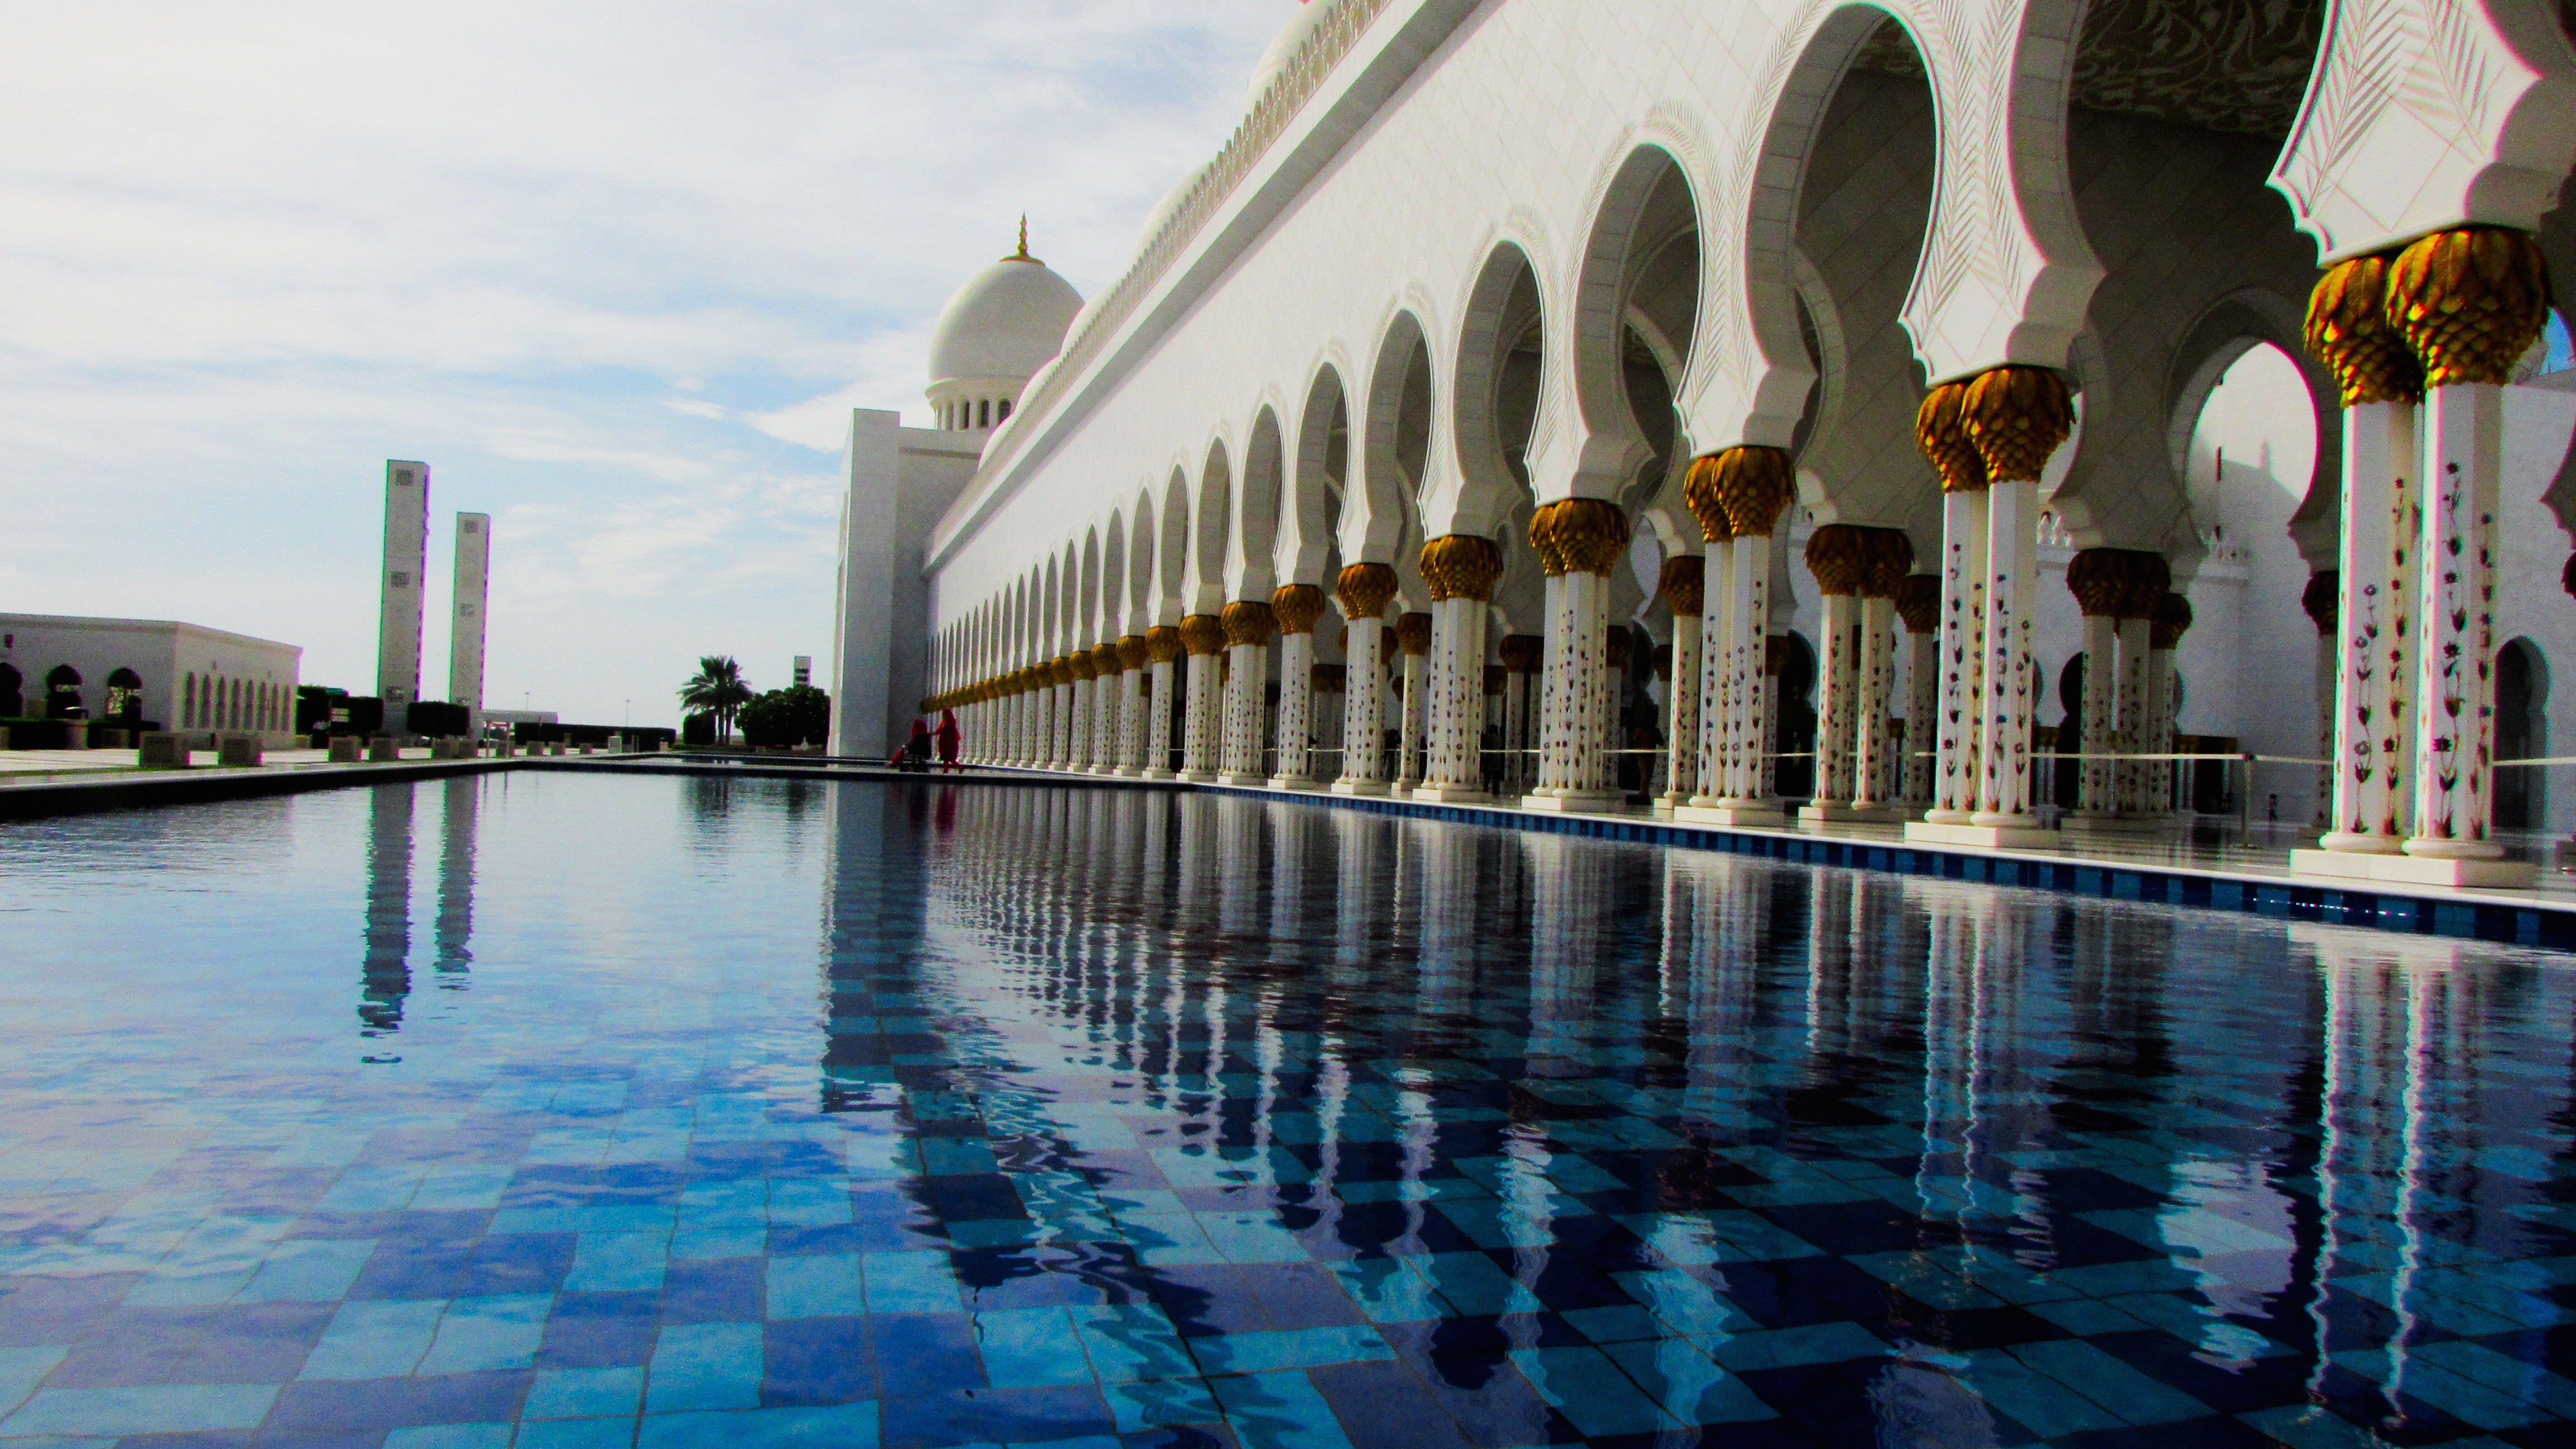
palace, reflection, plaza, landmark, tourism, place of worship, reflecting pool